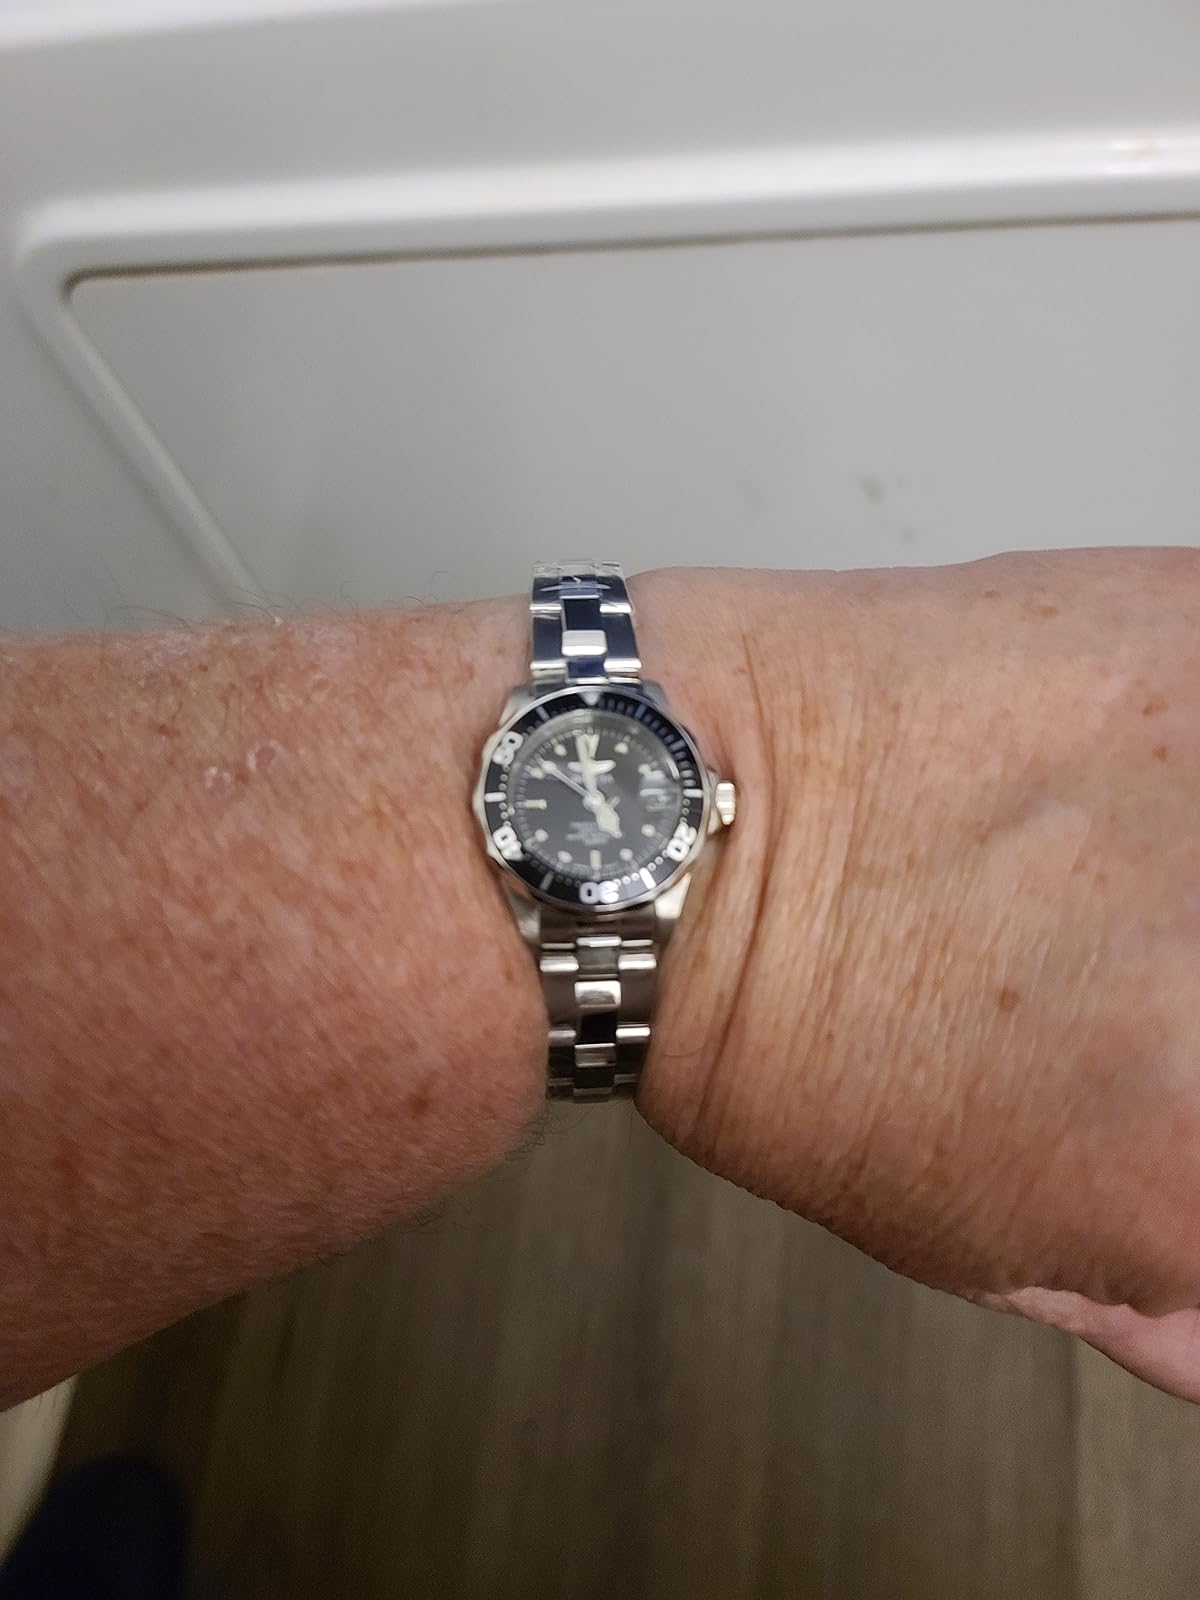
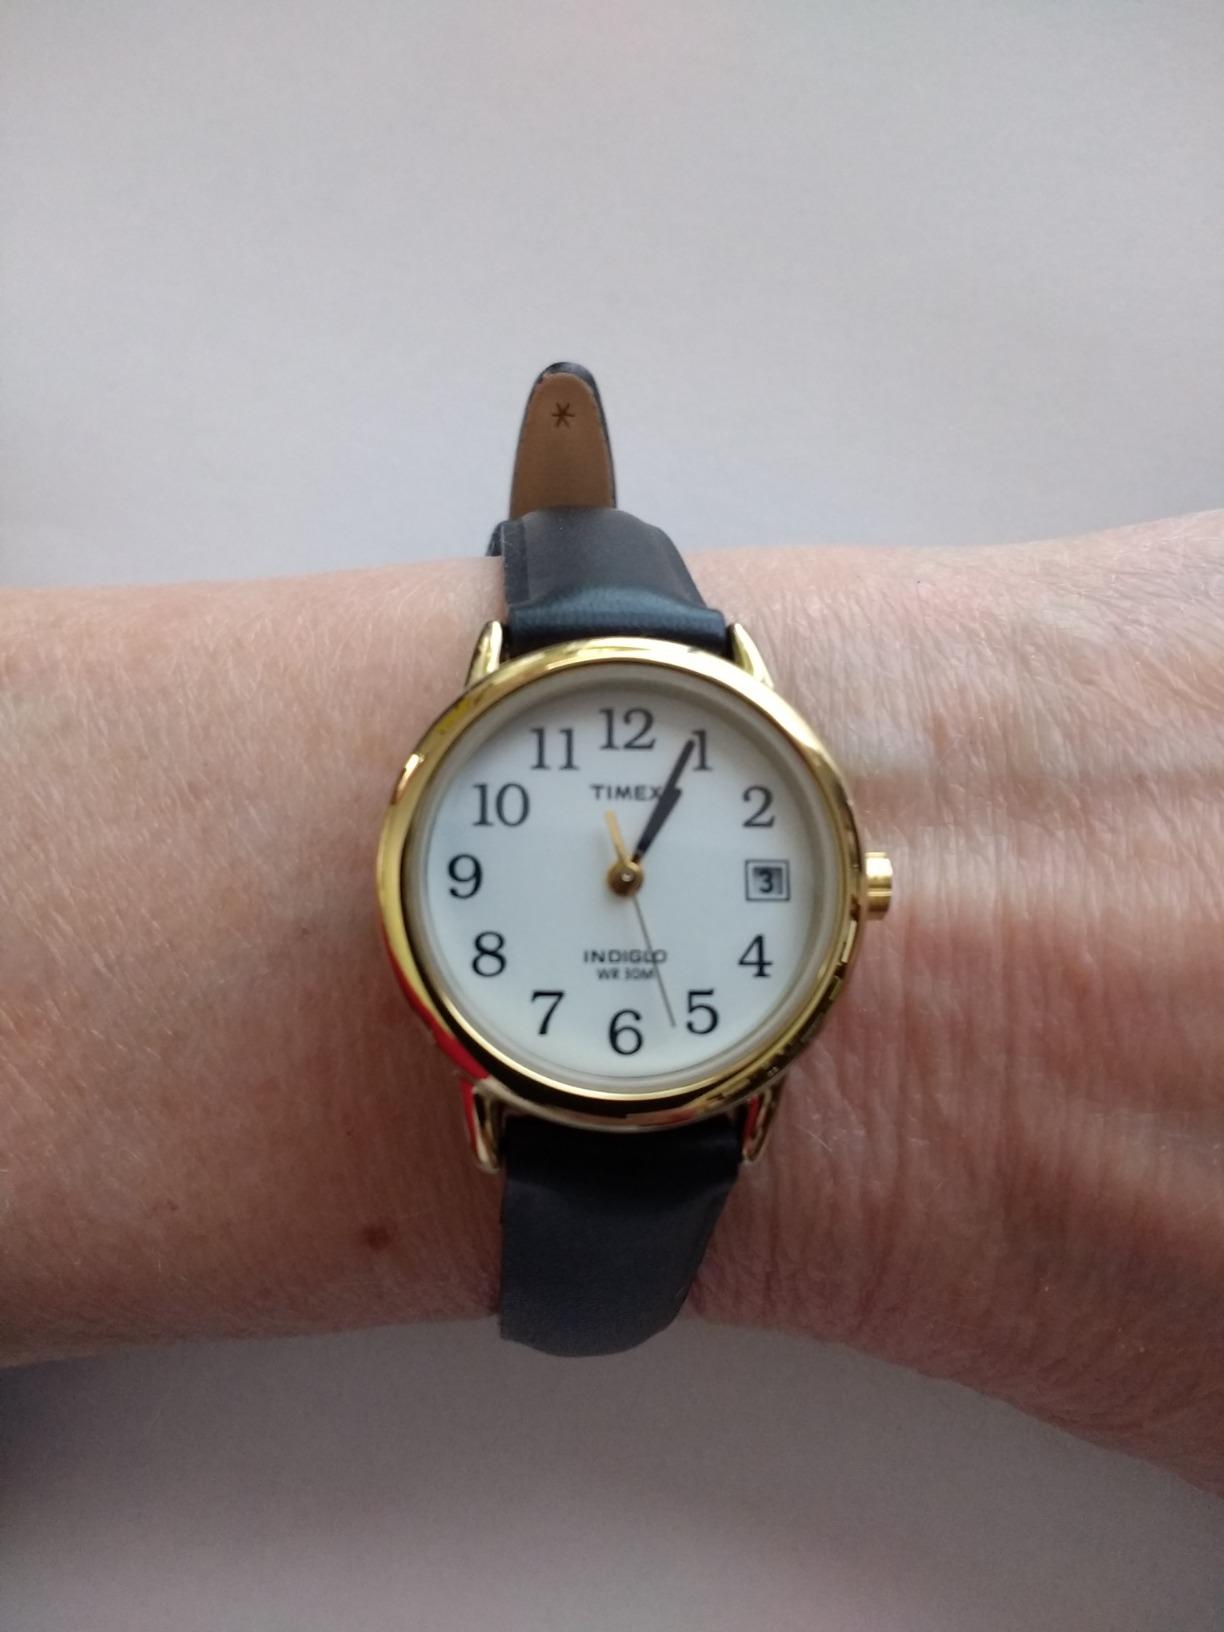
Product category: accessories_watch
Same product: no